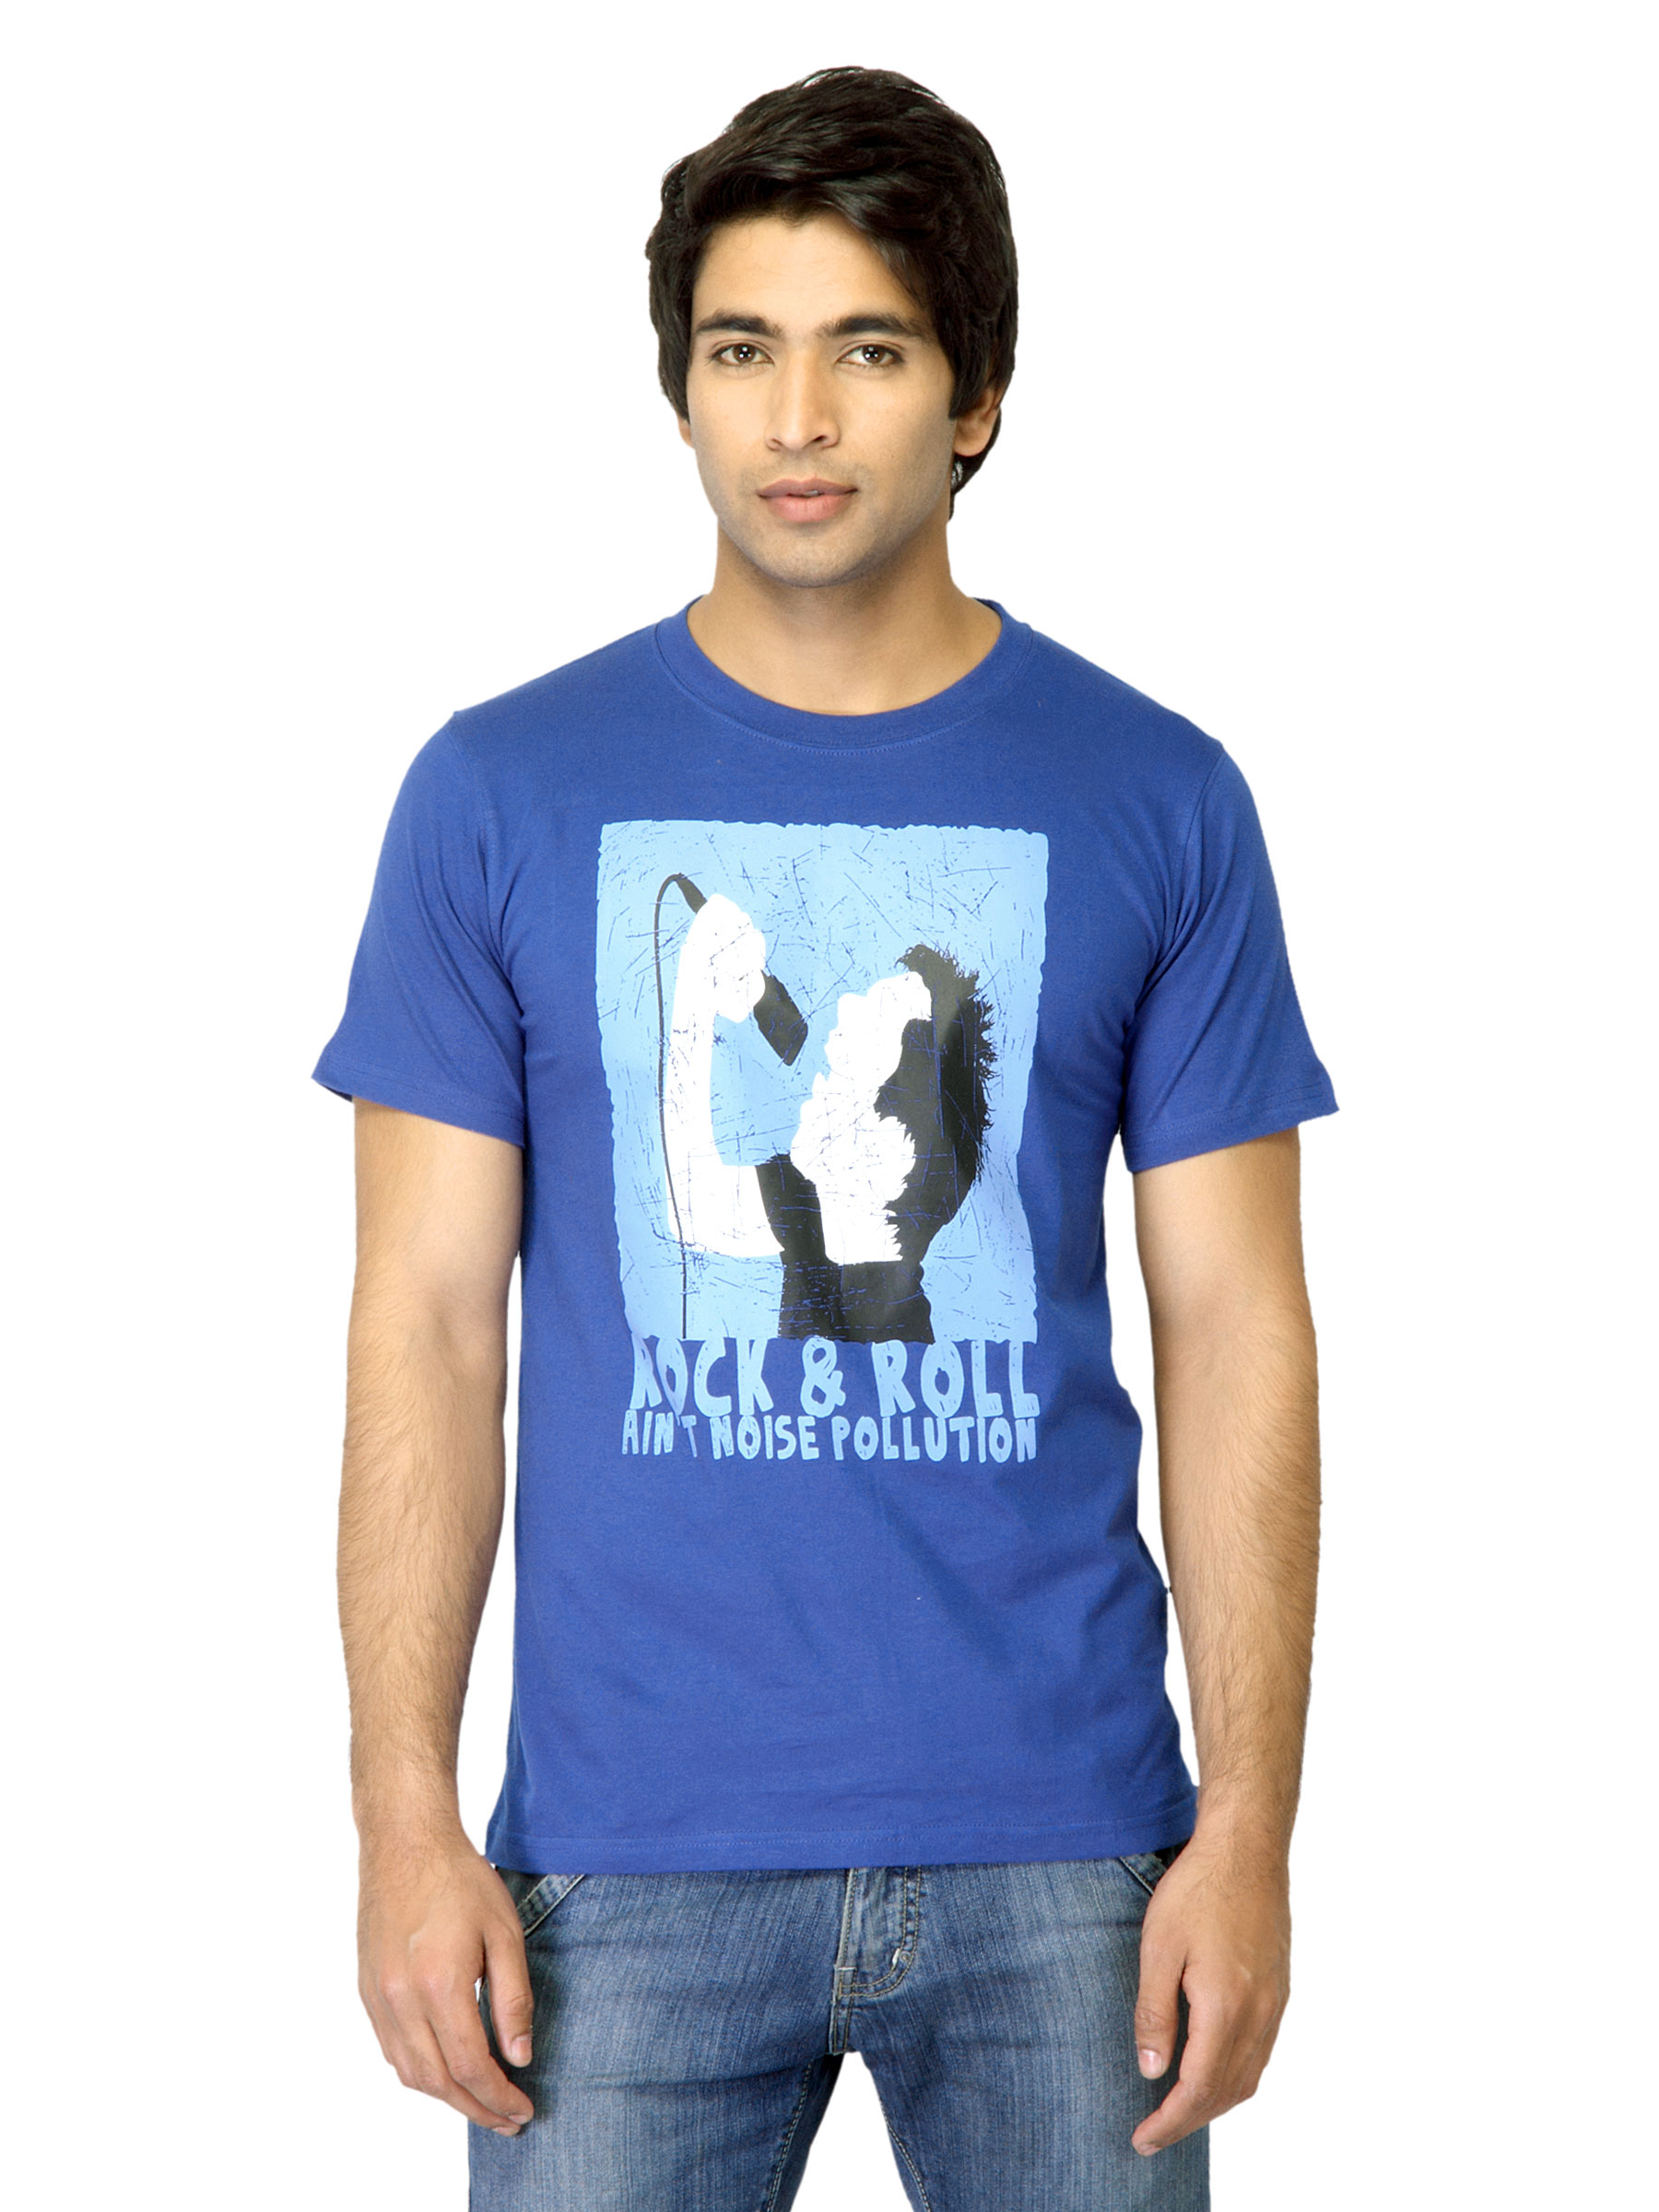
Tantra Men Singer Blue T-shirt
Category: Apparel / Topwear / Tshirts
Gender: Men
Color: Blue
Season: Fall 2011
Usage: Casual